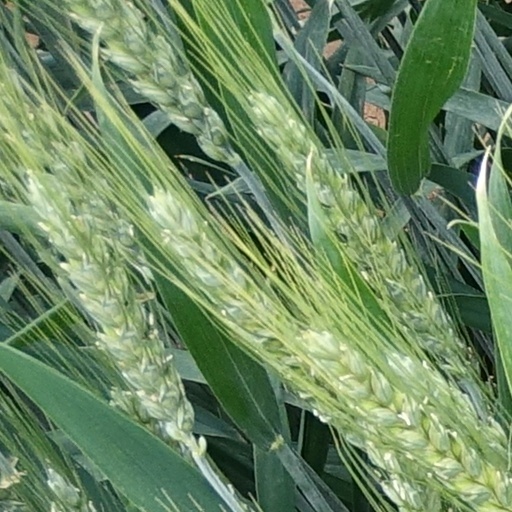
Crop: wheat